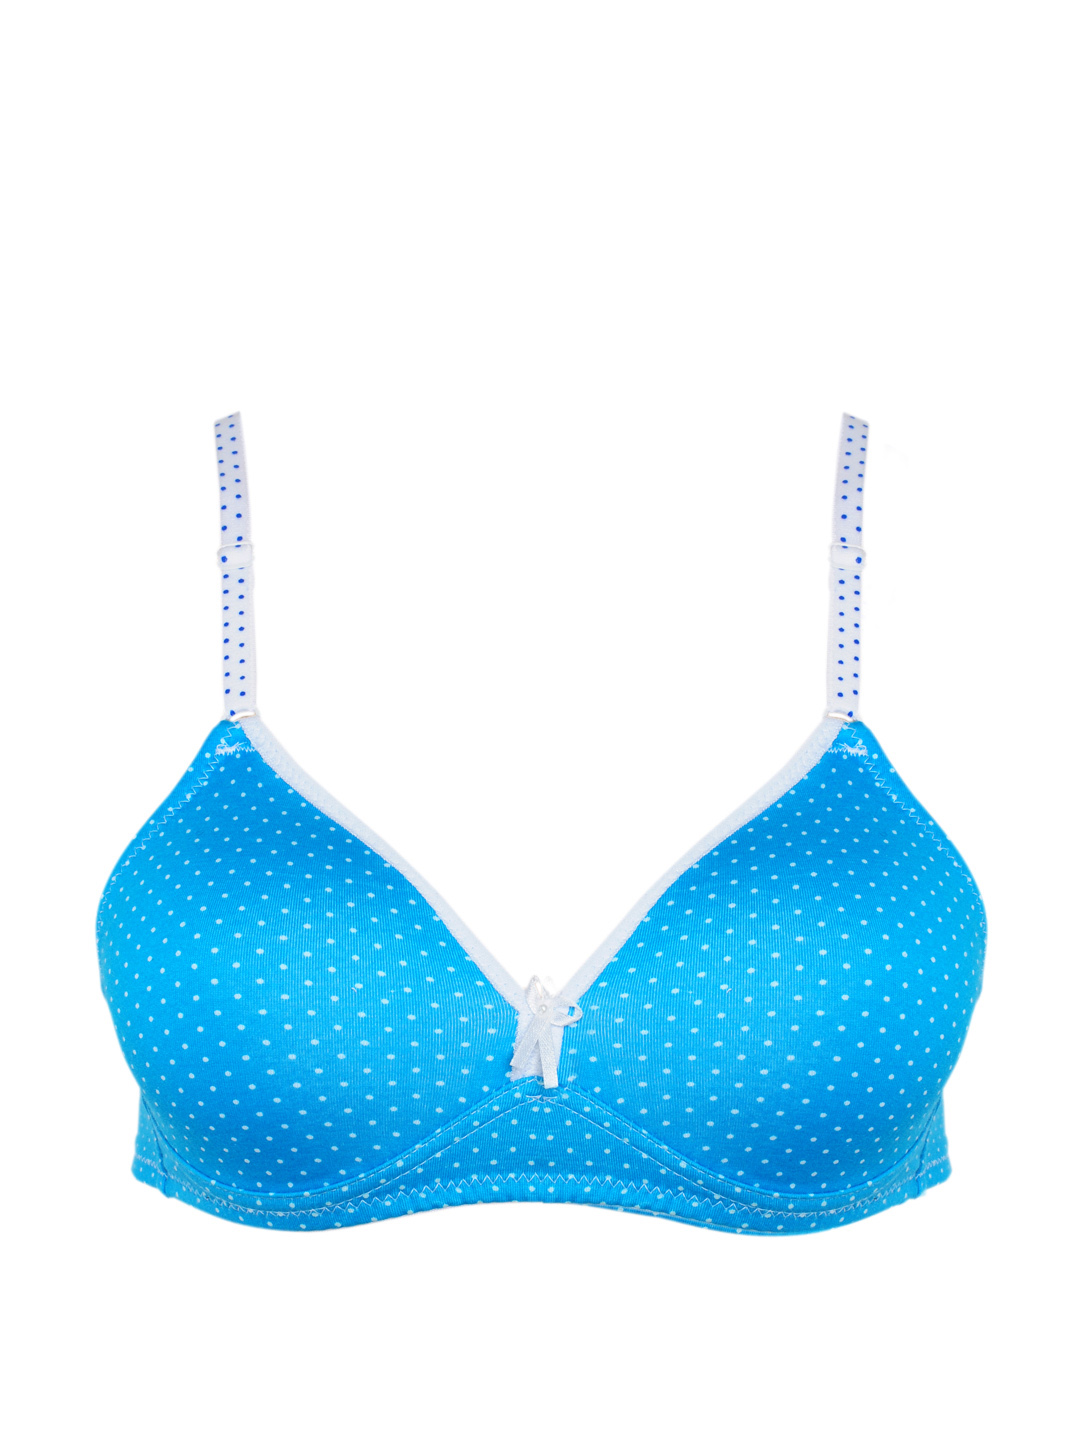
Lovable Women Spice Blue Bra
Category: Apparel / Innerwear / Bra
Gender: Women
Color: Blue
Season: Summer 2017
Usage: Casual